The Mona Lisa Myth

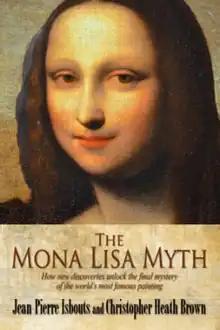
Cover of the 2013 book.

The Mona Lisa Myth is a multimedia project consisting of a 2013 book and a 2014 documentary film, produced in tandem by Renaissance scholar and art historian Jean-Pierre Isbouts, with physician and art collector Christopher Heath Brown as co-author of the book and as a producer of the documentary, the latter with narration by Morgan Freeman. The book and film each examine the history of the "Mona Lisa", and the longstanding theory that the "Isleworth Mona Lisa" is an earlier version of the same painting, also by Leonardo da Vinci.